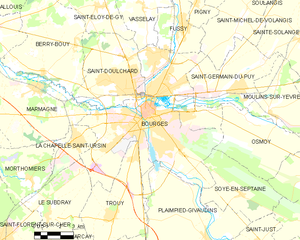
Bourges
Kort over kommunen
Kort over kommunen
Bourges er en mindre fransk provinsby. Den er hovedsæde i departementet Cher.